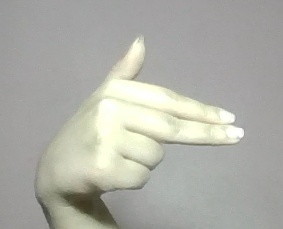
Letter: ghain